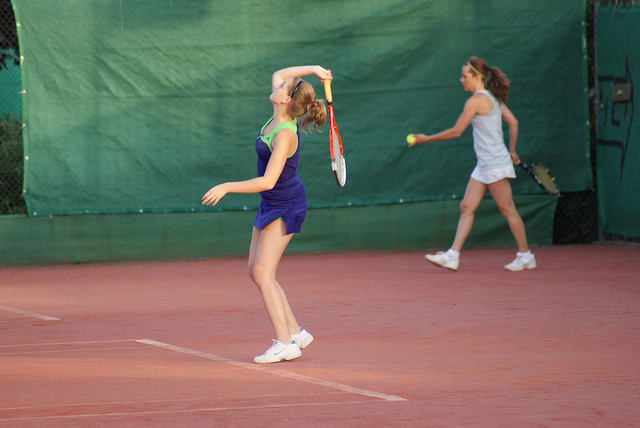
hai người phụ nữ đang chơi tennis ở trên sân